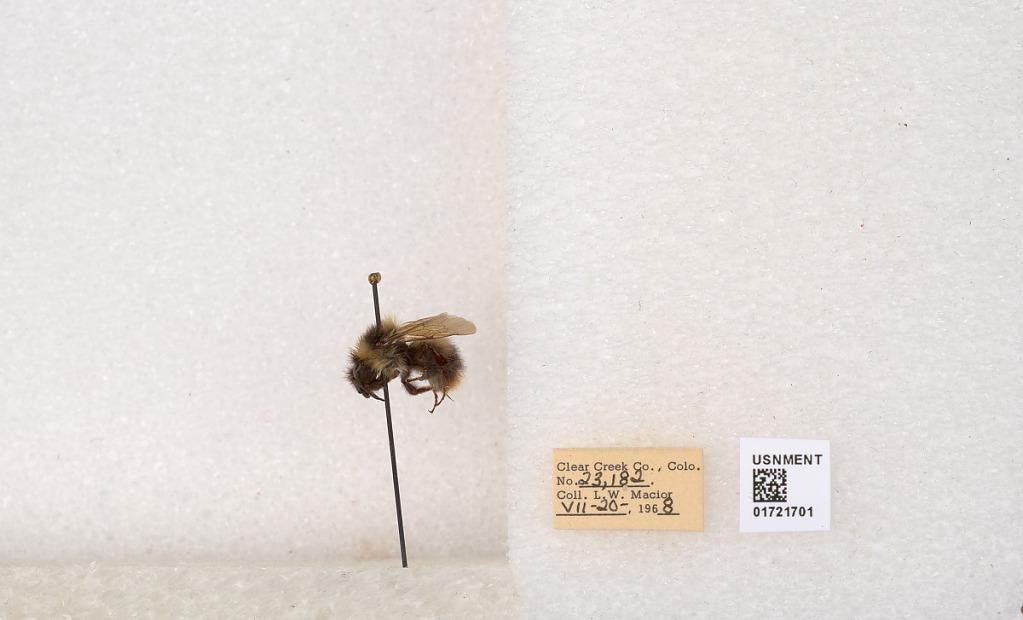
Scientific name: Bombus kirbyellus
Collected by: L. Macior
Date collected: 1968-7-20
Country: United States
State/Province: Colorado
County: Clear Creek
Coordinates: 39.6891, -105.644